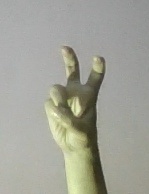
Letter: toot